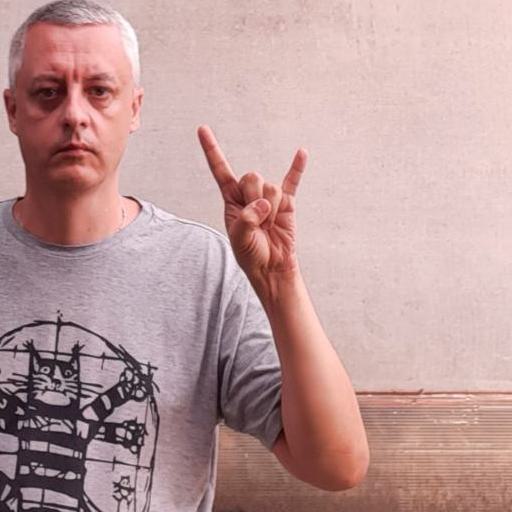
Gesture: rock